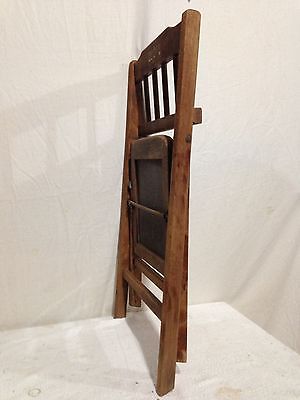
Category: chair